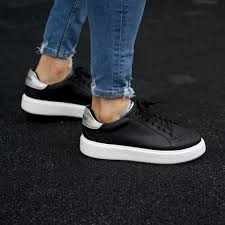
Label: Sneaker